Multi-fractional order estimator

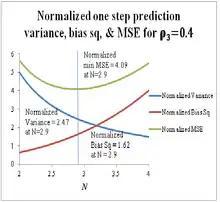
Figure 1

Clearly, only integer order steps are possible in a non-recursive estimator. However, for use in approximating the tuned 2nd order KF, this MSE plot is stepped in tenths of a unit to show more precisely where the minimum occurs. The minimum MSE of 4.09 occurs at N = 2.9. The tuned KF can be approximated by sizing the process noise covariance in the KF such that the effective recursive data window—i.e., the Kalman filter memory—matches "N" = 2.9 in Figure 1 (i.e., formula_73 and formula_74), where formula_75and formula_76. This hints at the fallacy of using a 2nd order estimator on accelerating targets as described in. Comparing this with the filtered position in demonstrates that the minimum MSE is a function of the time formula_4 of the desired estimate.